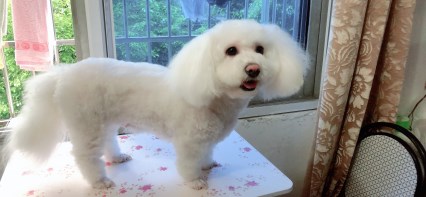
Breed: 3083-n000117-Bichon_Frise